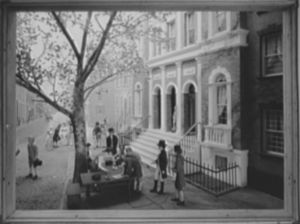
L’histoire des bourses de valeurs retrace les étapes de l'émergence d'espaces de valorisation des obligations, qui dominent ainsi jusqu'au milieu du XIXᵉ siècle, puis des actions. Auparavant, le financement des armements navals vénitiens et hollandais sous la forme d'actions reste une exception. Les obligations prennent leur essor dès le XVIIIᵉ siècle sur un marché déjà mondialisé, soutenu par les banques centrales et le Trésor public.
L'accord de Buttonwood - du nom du platane d'Occident, situé à l'emplacement de l'actuel numéro 68 de la rue Wall Street, sous lequel traders et spéculateurs se rassemblaient pour commercer - fut signé le 17 mai 1792 par vingt-quatre traders new yorkais, marquant la naissance de la bourse de Wall Street.